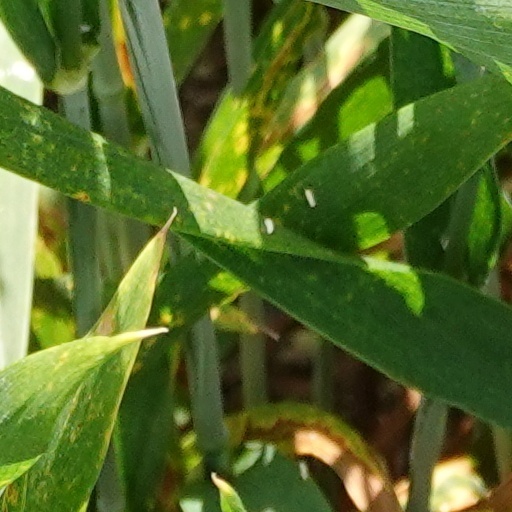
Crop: wheat